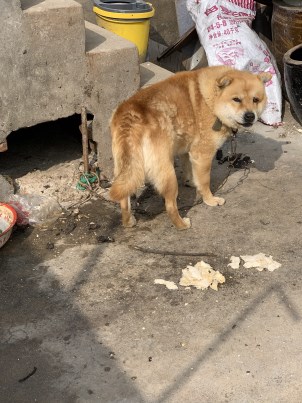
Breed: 3336-n000121-chinese_rural_dog